Geology of solar terrestrial planets

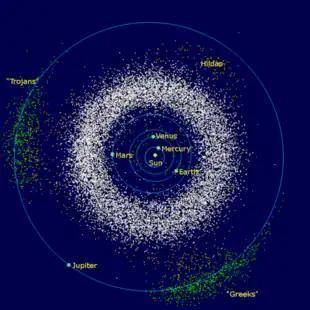
Image of the main asteroid belt and the Trojan asteroids

The asteroid belt is located between Mars and Jupiter. It is made of thousands of rocky planetesimals from to a few meters across. These are thought to be debris of the formation of the Solar System that could not form a planet due to Jupiter's gravity. When asteroids collide they produce small fragments that occasionally fall on Earth. These rocks are called meteorites and provide information about the primordial solar nebula. Most of these fragments have the size of sand grains. They burn up in the Earth's atmosphere, causing them to glow like meteors.